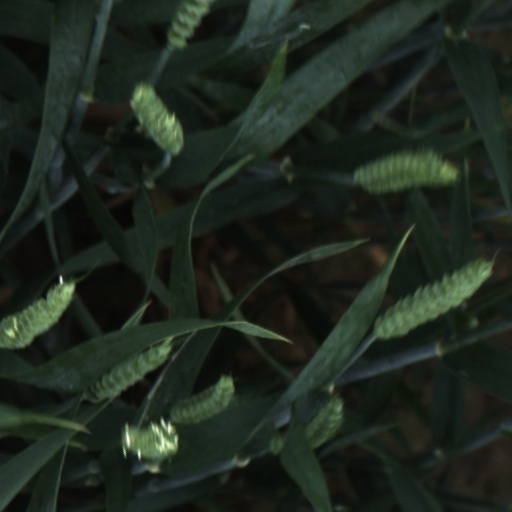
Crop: wheat